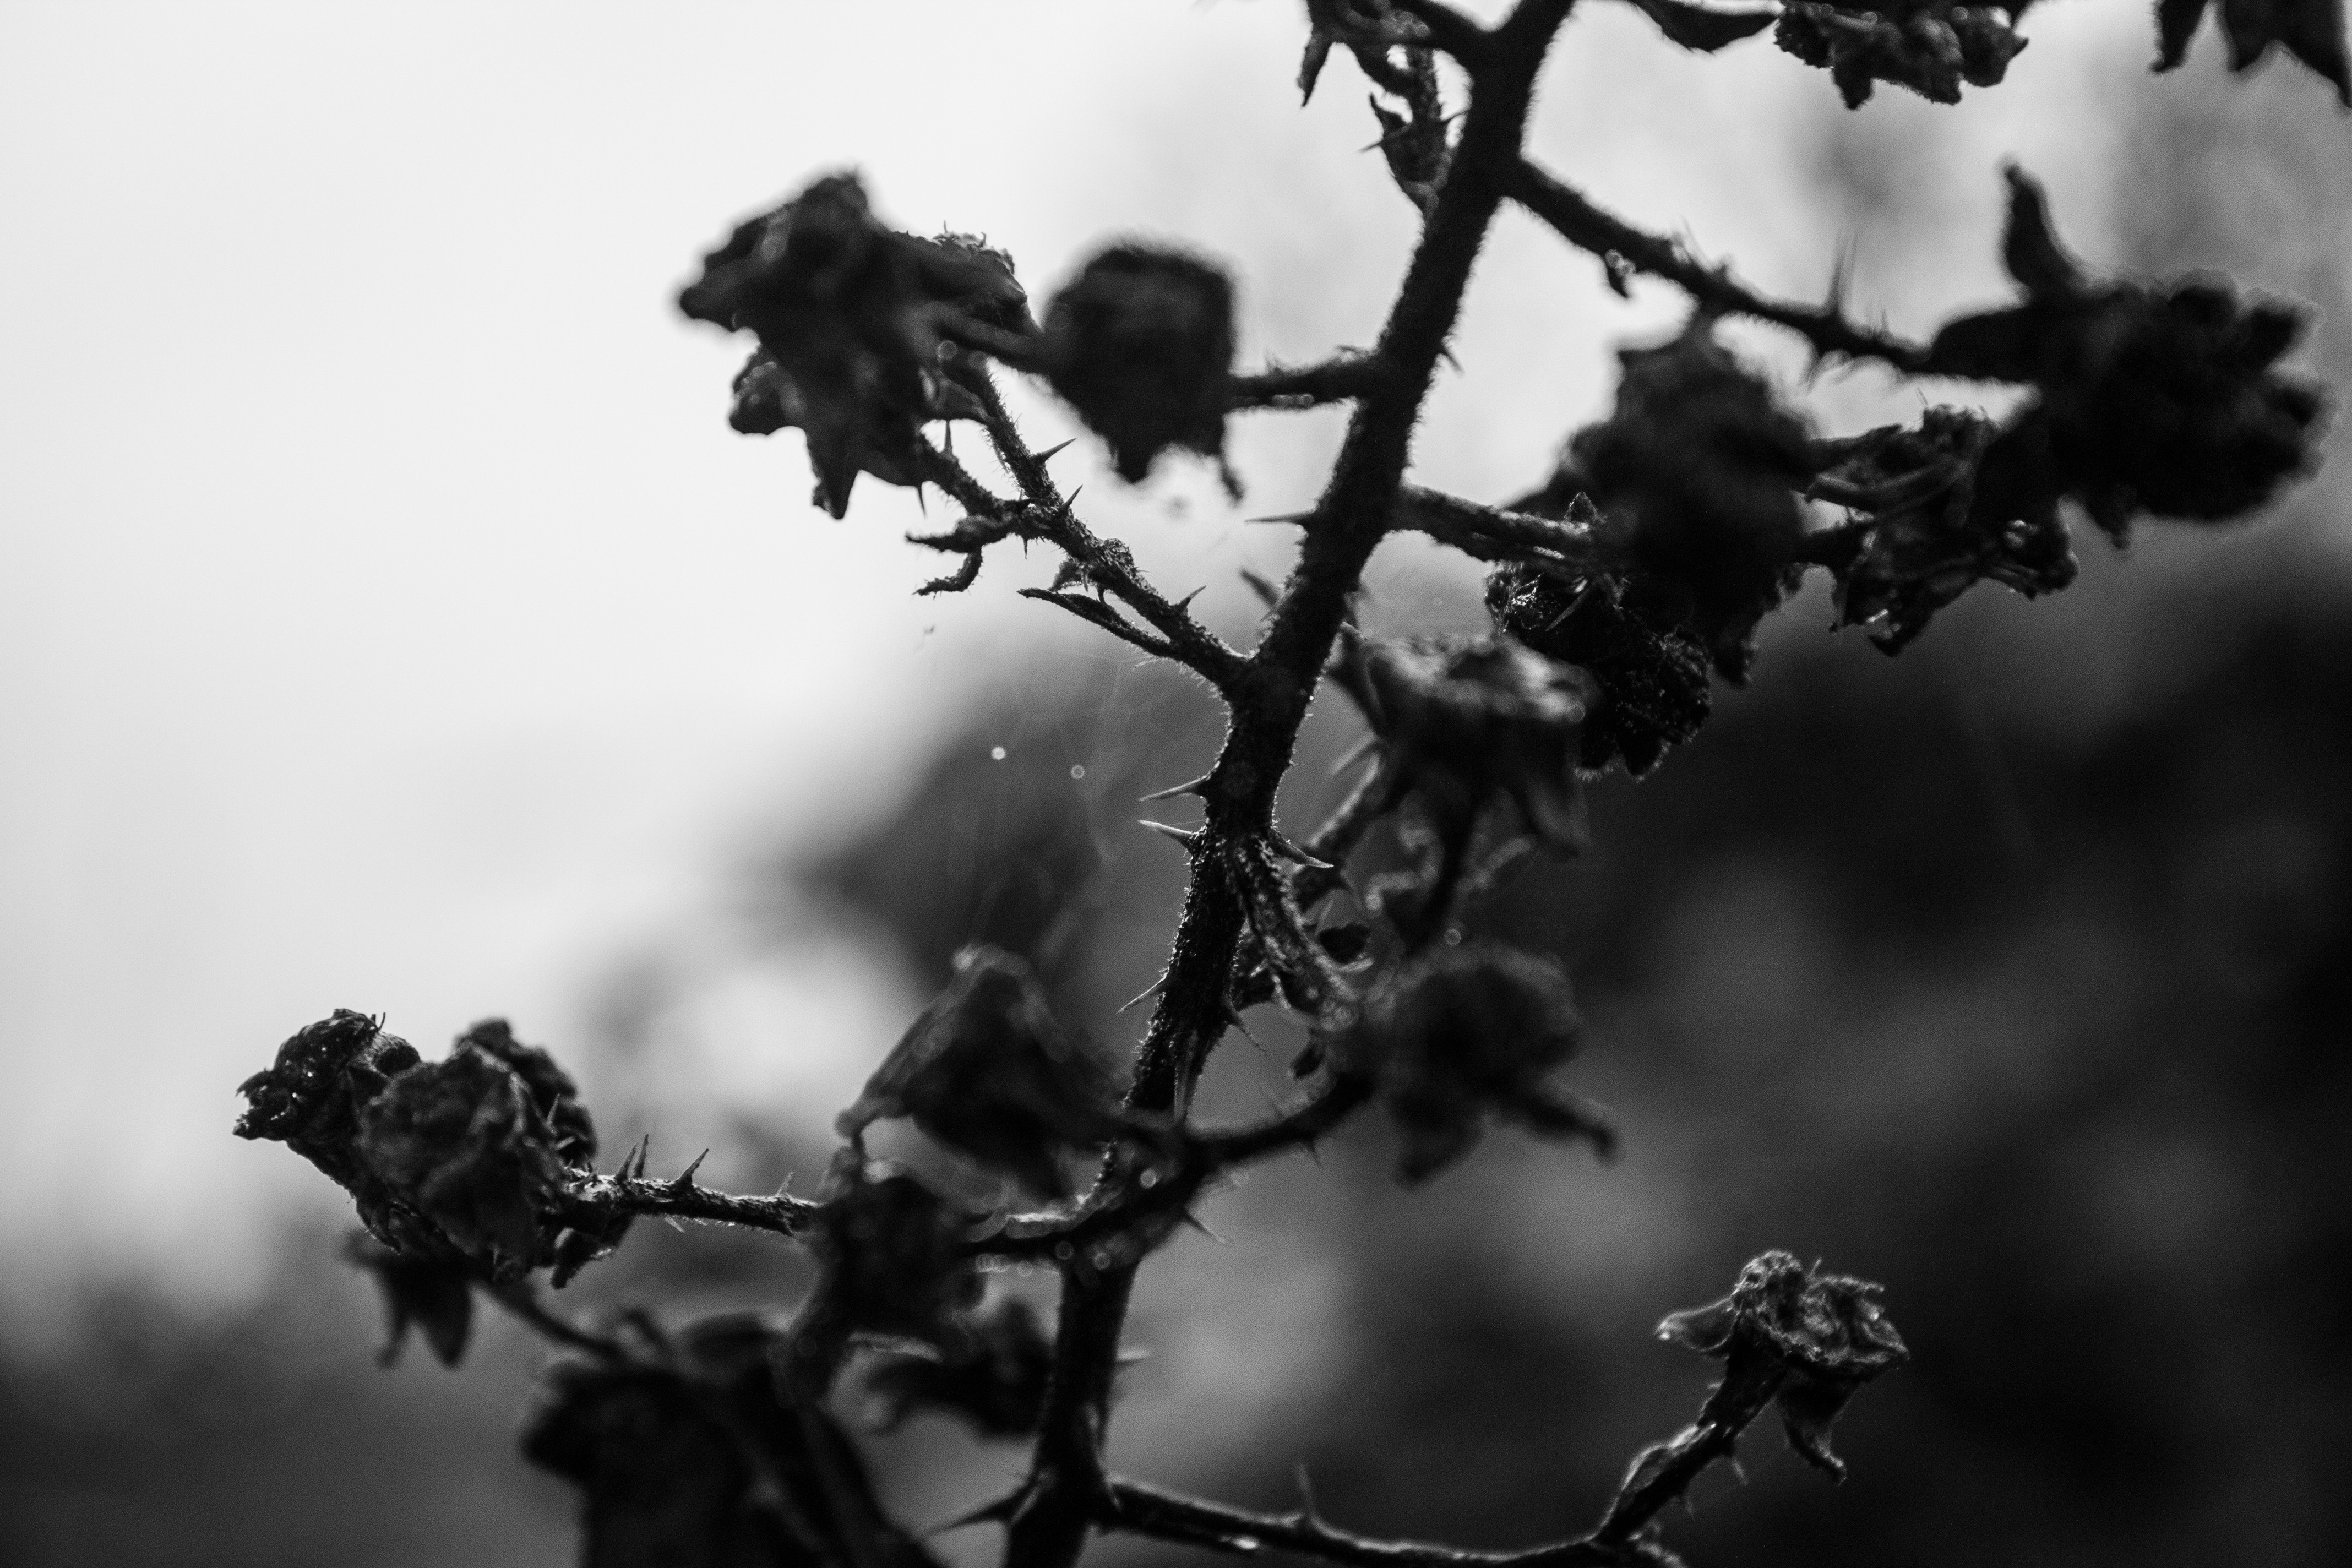
tree, nature, branch, winter, black and white, plant, photography, sunlight, leaf, flower, darkness, black, monochrome, close, season, black white, twig, close up, freezing, macro photography, monochrome photography, woody plant